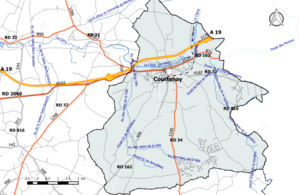
Carte du réseau routier de la commune de fr:Courtenay (Loiret).
Courtenay est une commune française de la région naturelle du Gâtinais, située dans le département du Loiret en région Centre-Val de Loire.